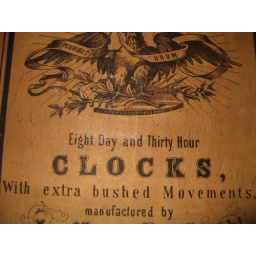
This is a label found on an old wall clock in Sweden, my wife's old family house.